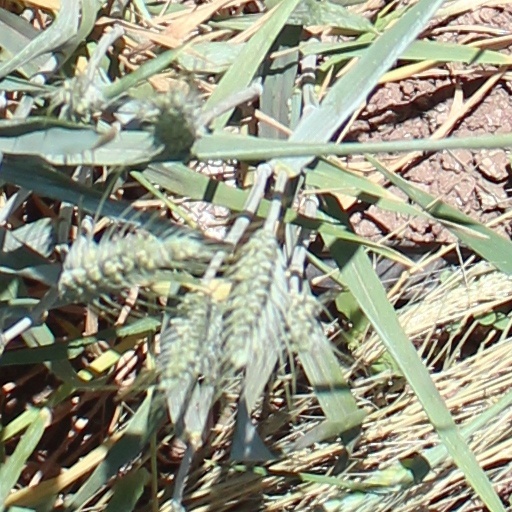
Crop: wheat